China Finance 40 Forum

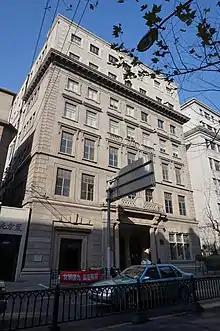
Former branch of Yien Yieh Commercial Bank in Shanghai, seat of the Shanghai Finance Institute

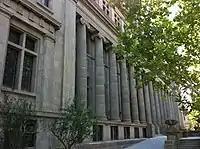
Former building of the Chinese Engineering and Mining Company in Tianjin, seat of the Northern Finance Institute

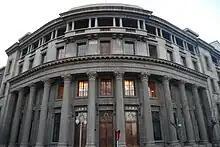
The Northern Finance Institute was initially located in the former Franco-Chinese Bank building in Tianjin

CF40 was created on 12 April 2008 as a club of 40 finance experts under 40 years of age, thus its name. It was founded and developed by Wang Haiming, previously a journalist and chief editor at 21st Century Business Herald. Chen Yuan was its founding chairman.